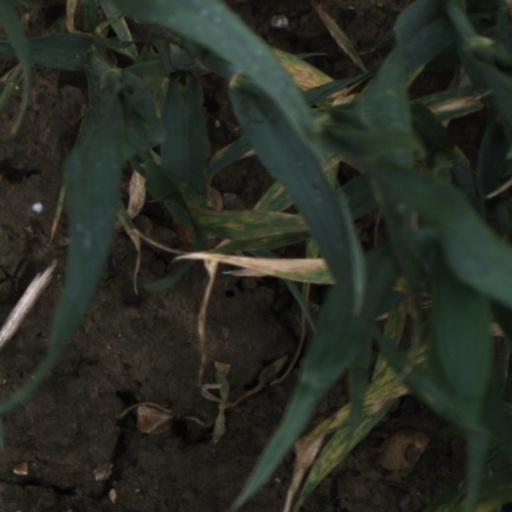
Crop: wheat